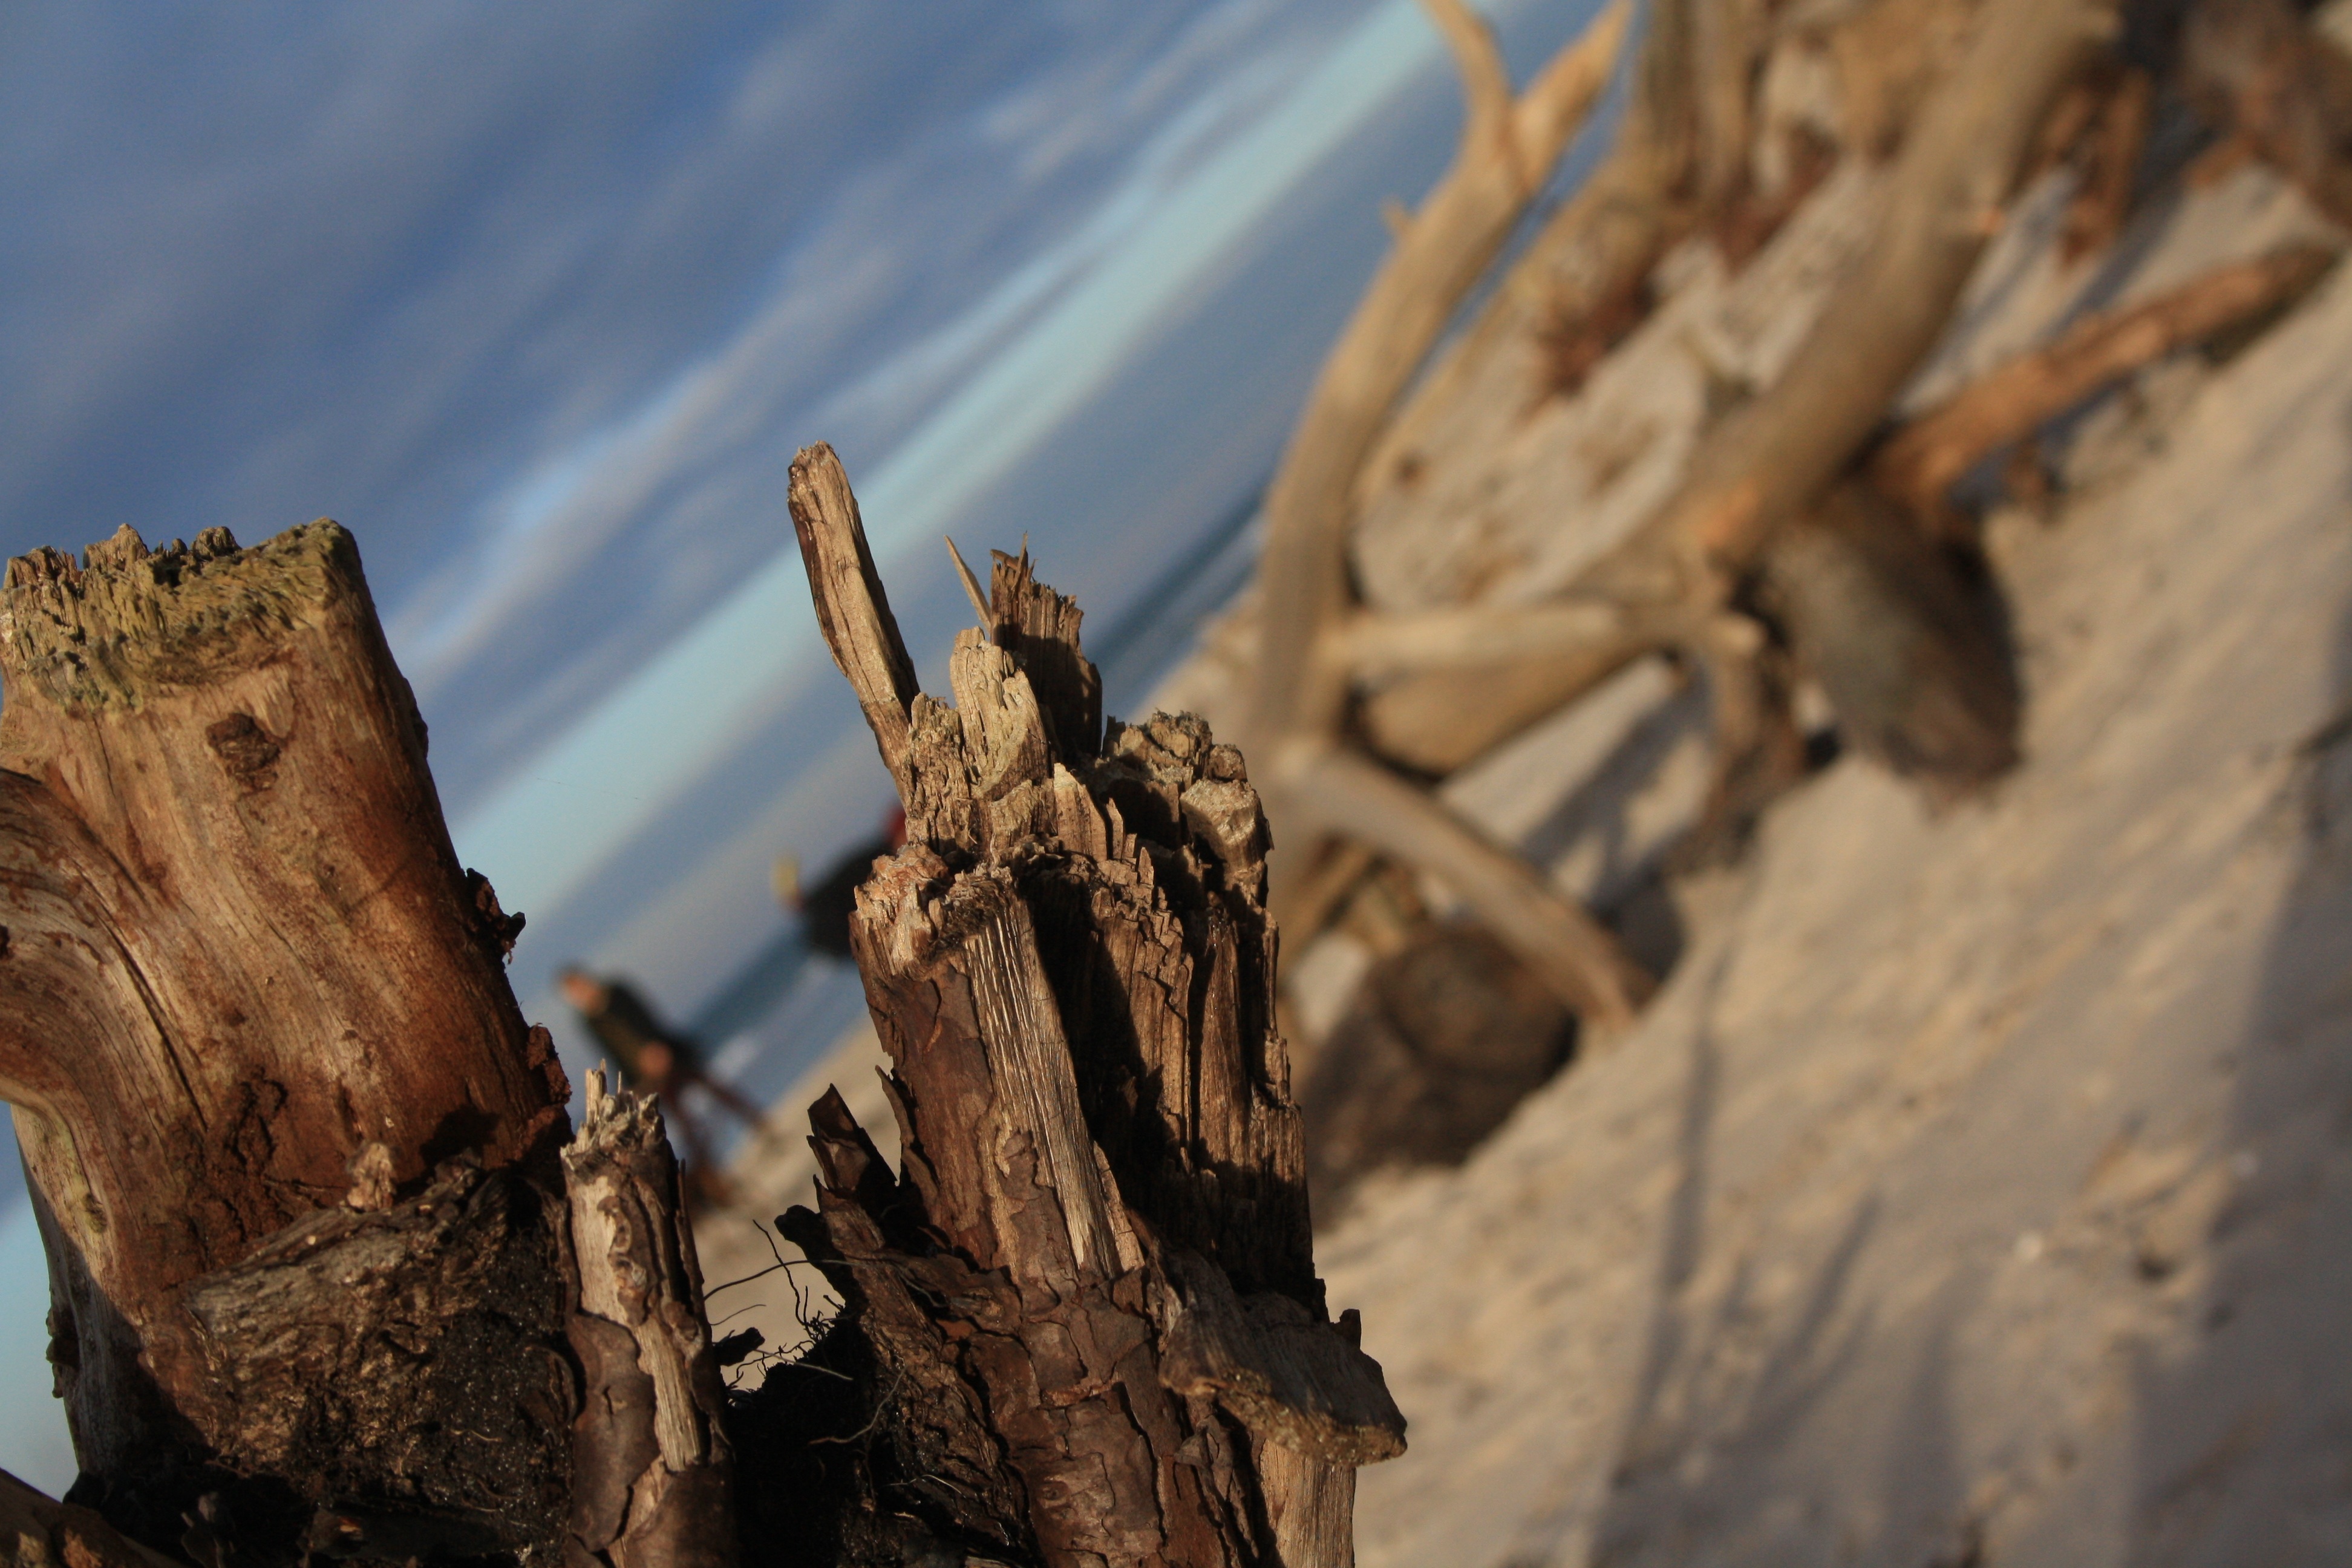
beach, sea, tree, water, nature, sand, rock, sky, wood, sunset, evening, twilight, material, temple, mood, dar, zingst, baltic sea, macro photography, in the late evening, soft light, in the evening the beach